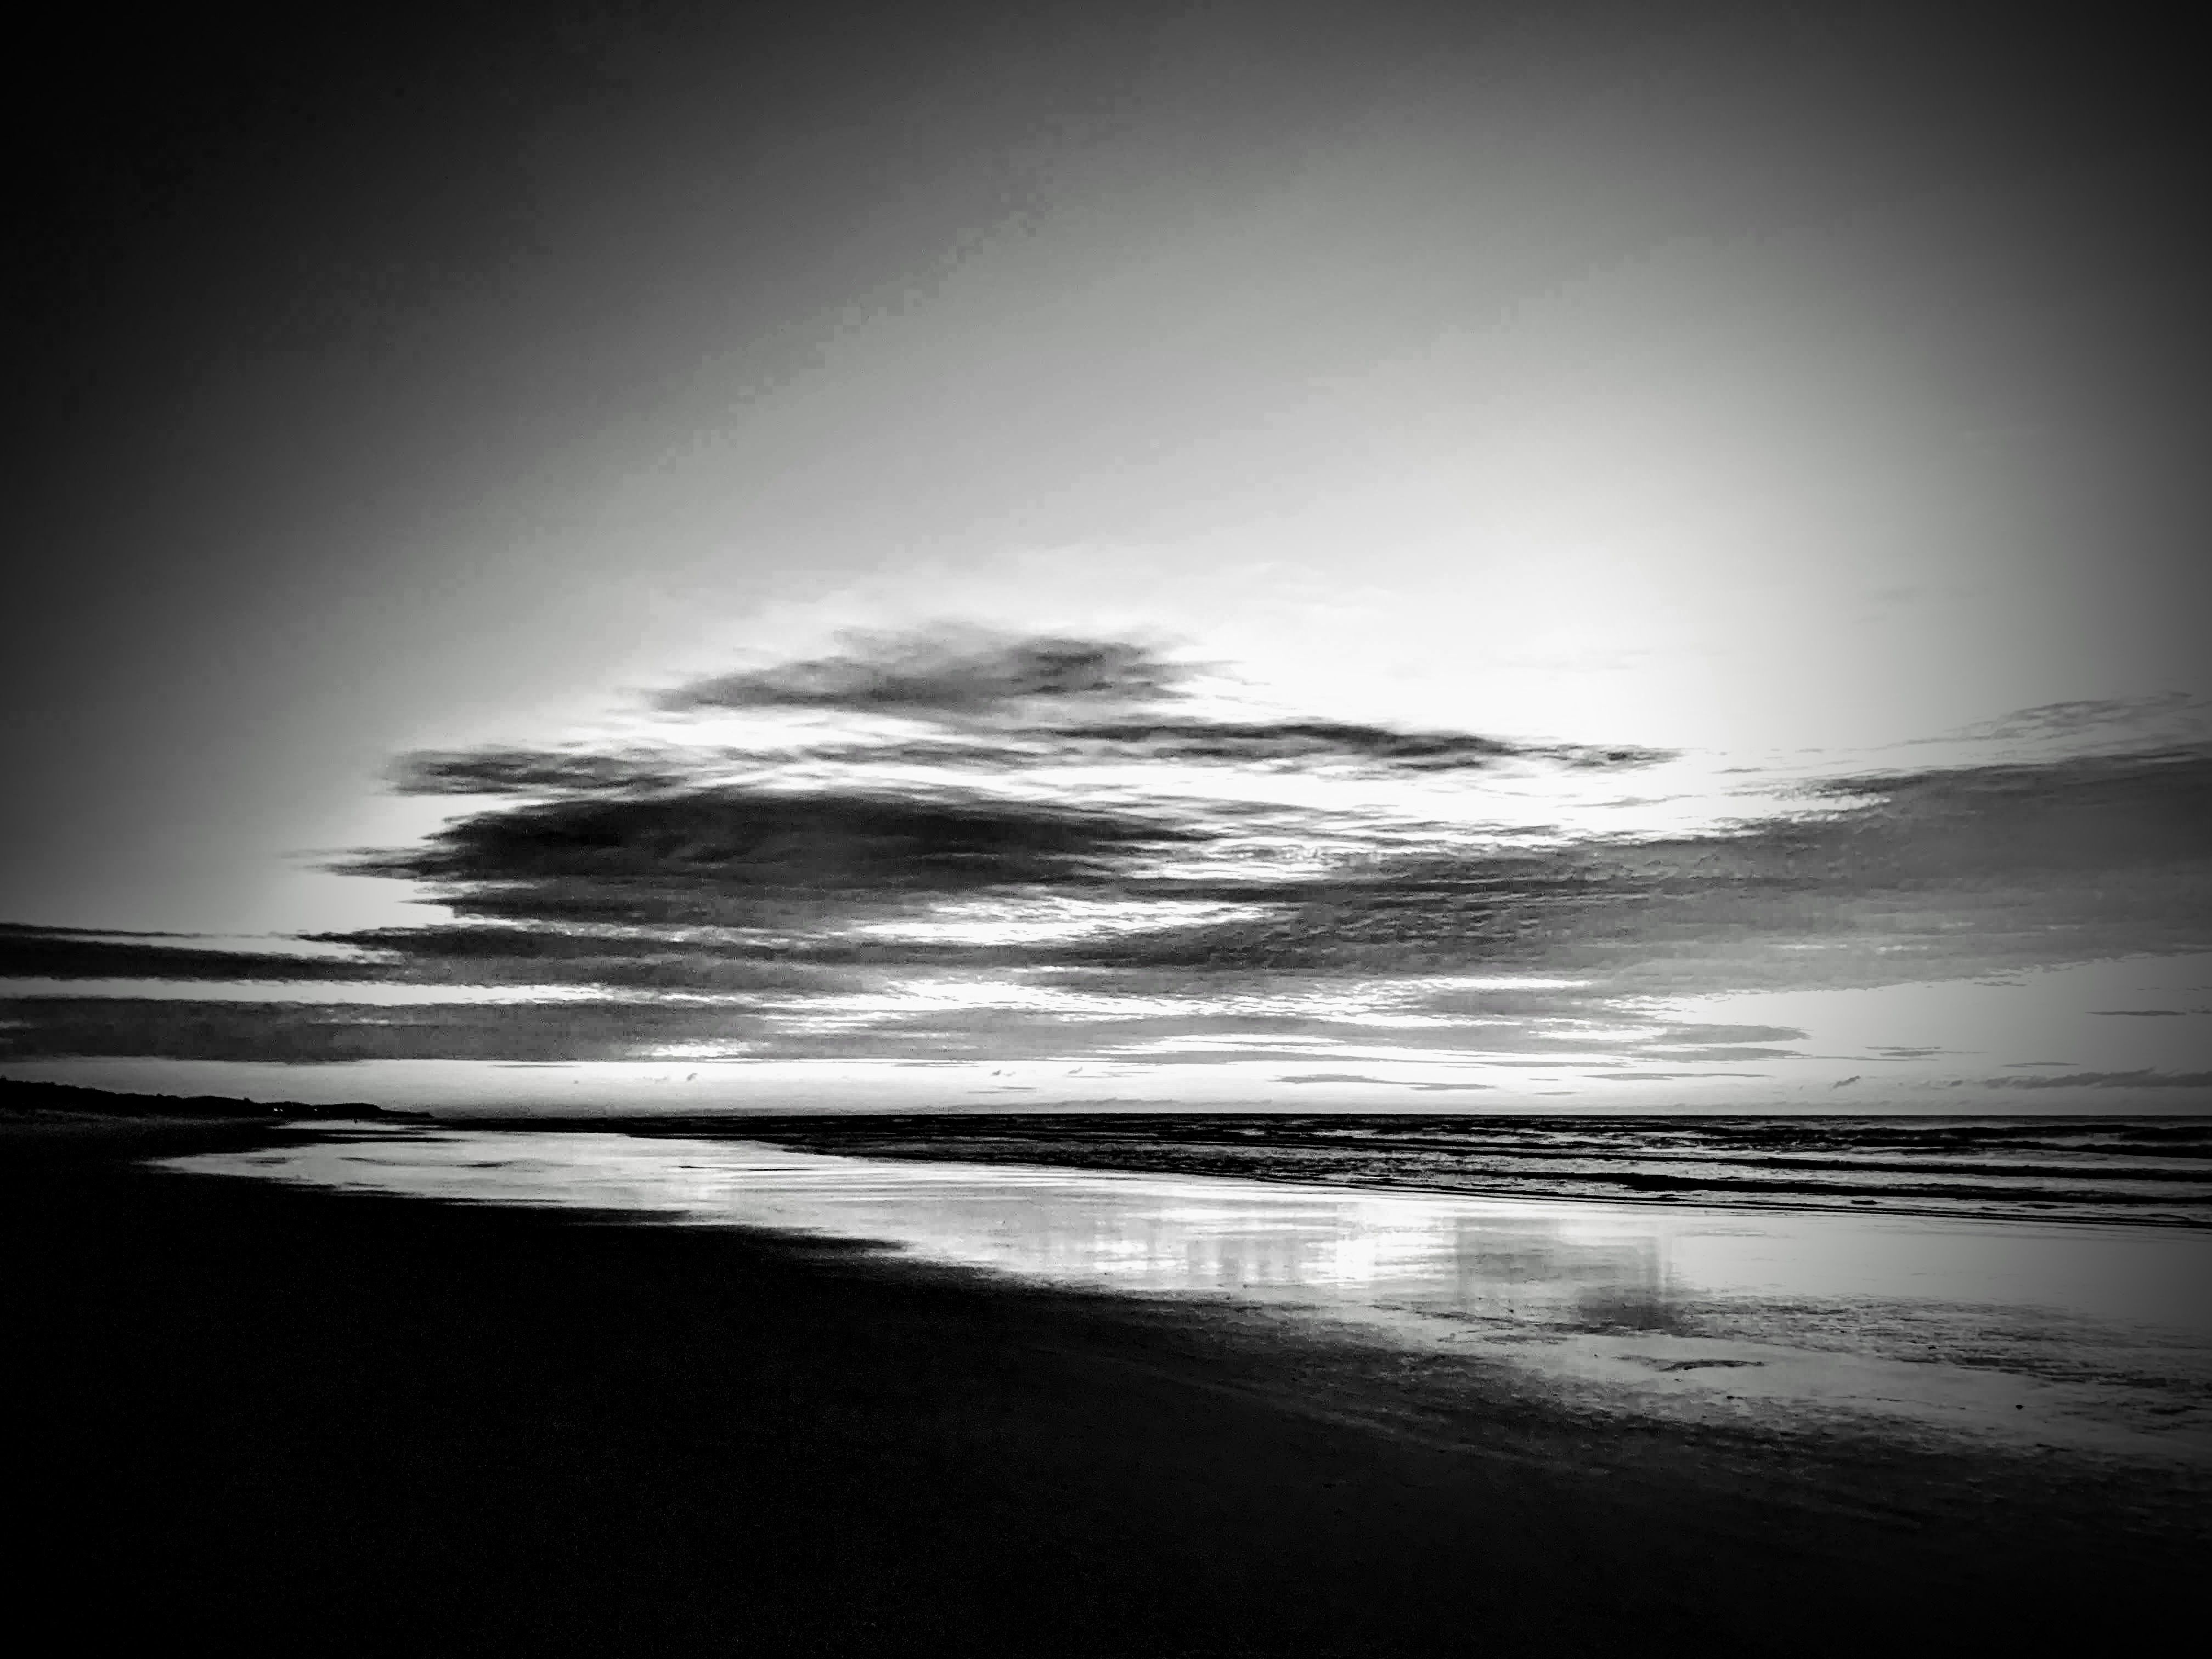
ocean, sky, exhibit, water, fluid, beach, black and white, liquid, dusk, horizon, natural landscape, landscape, wood, Tints and shades, cloud, wind wave, darkness, monochrome photography, flash photography, monochrome, rock, reflection, evening, wave, sand, sunrise, lake, sound, shadow, backlighting, still life photography, coast, art, tide, night, tropics, wind